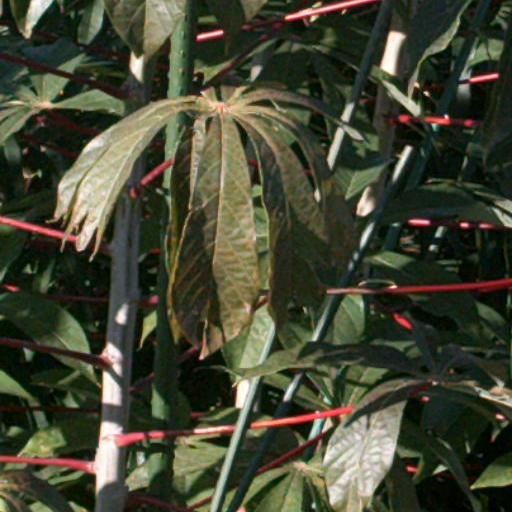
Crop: cassava